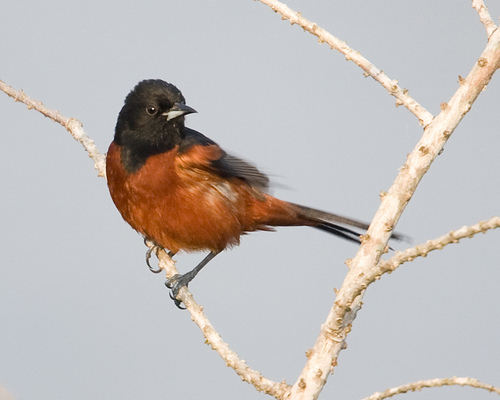
a small sized bird with a brown belly and black headthe bird has a brown belly and abdomen, but with a black crown, nape and throat.
this black headed bird has a pointed two color beak and a a rust colored body.
this bird has a black head and eye, the chest, belly and abdomen are a warm chestnut color.
a small bird with a black upper body and a brown lower body.
small bird with brown belly and abdomen, crown and throat is black with small beak and black legs.
this colorful bird has a black crown with a orange breast and black tail.
this bird has wings that are black and has a red body
this bird is bright orange almost everywhere, aside from his black head, bill, tail and feet.
this bird is small in size, has a red belly, black head, and a pointed bill.
Species: Orchard Oriole